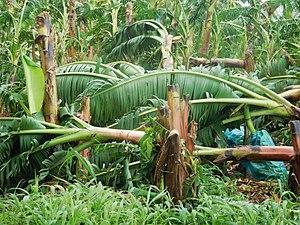
Dégâts causés par l'ouragan Maria en Guadeloupe